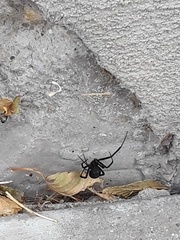
Species: Lactrodectus_hesperus